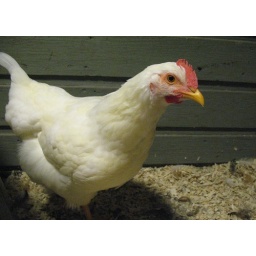
a more elegant white plymouth rock chicken could scarce be found! but we're still puzzlin' over cheepie's gender identity!